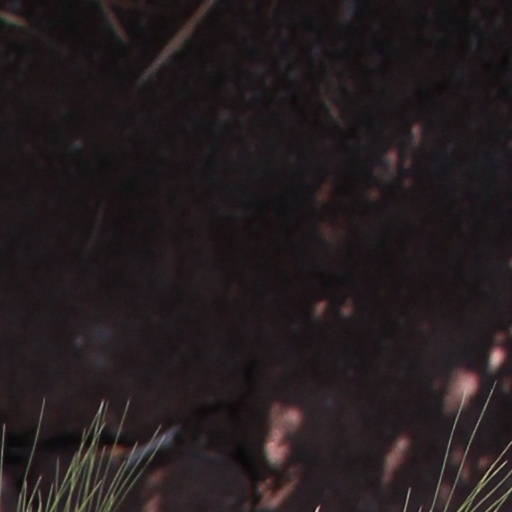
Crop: wheat